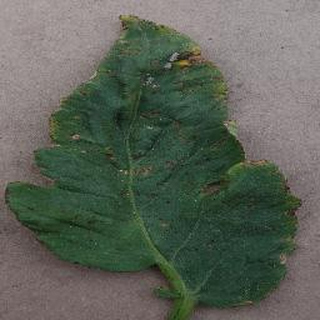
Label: tomato_bacterial_spot